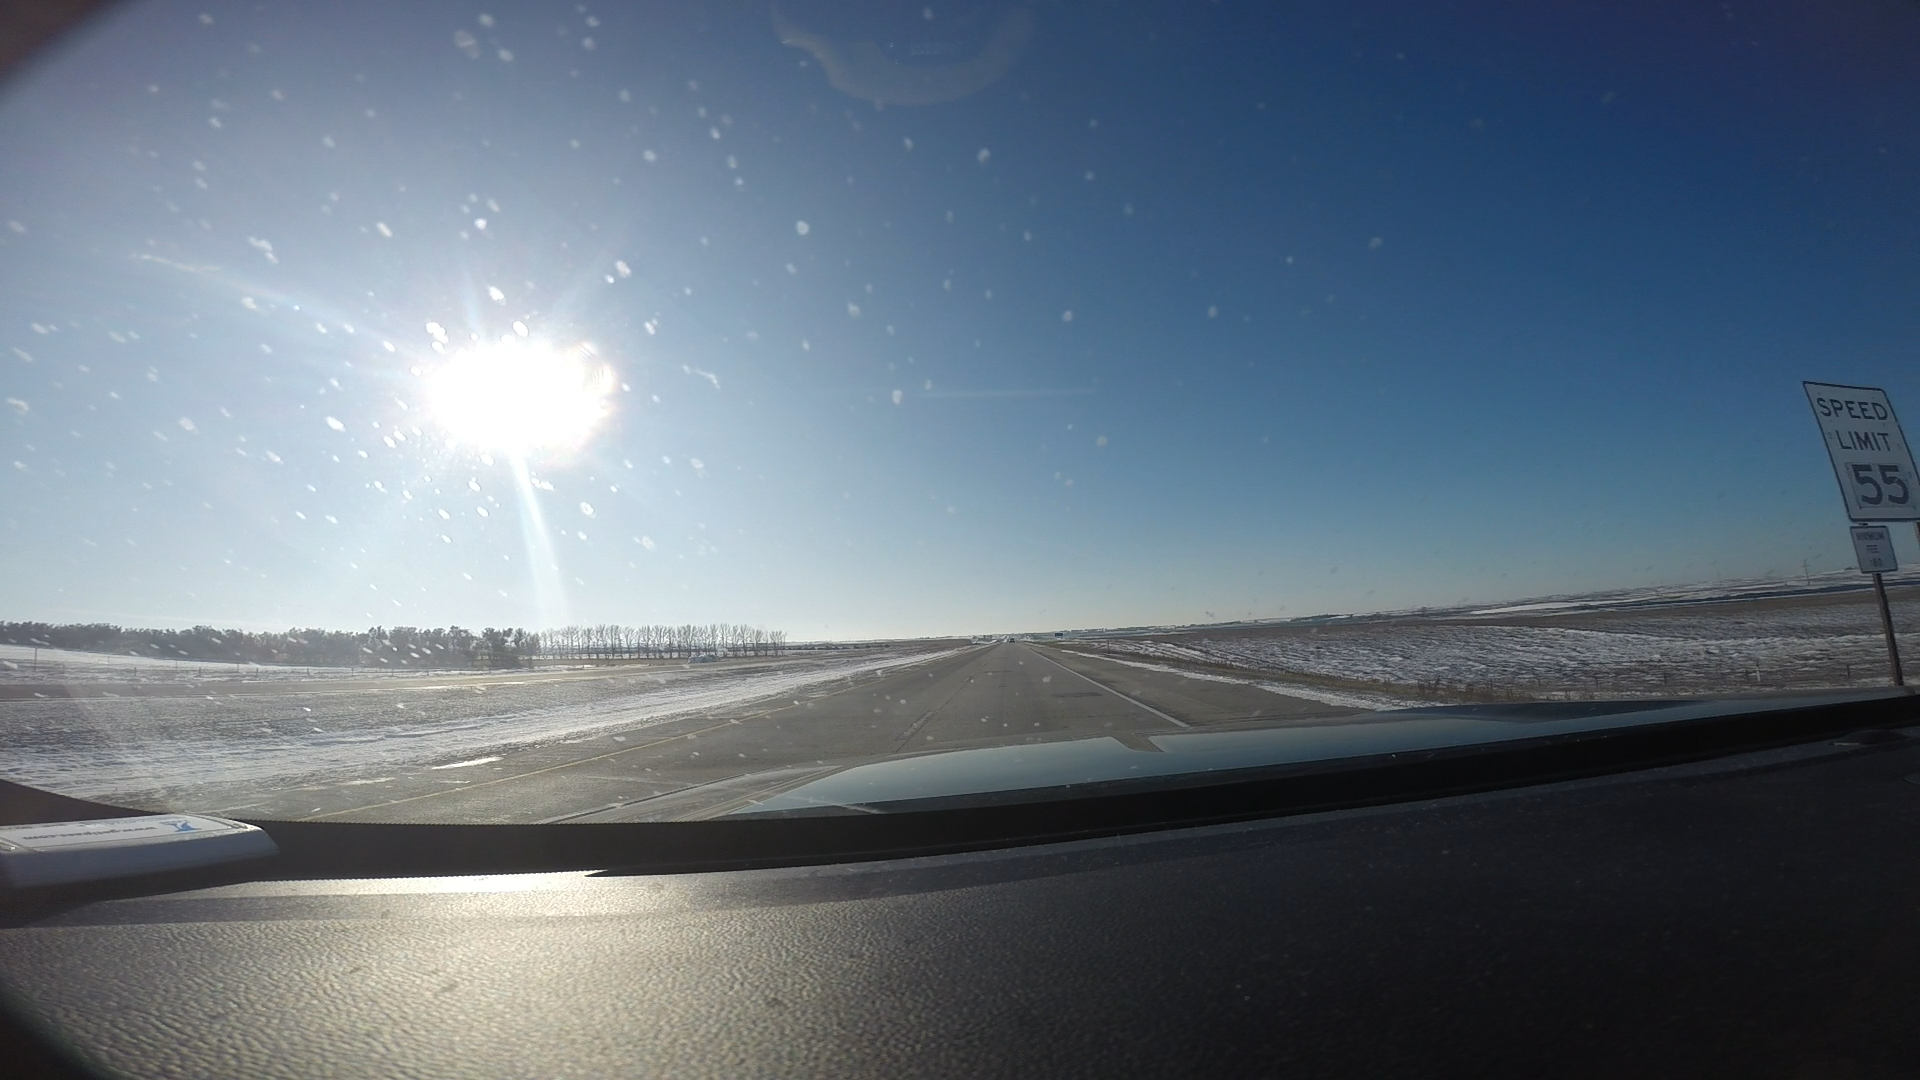
Speed limit sign label: mph55